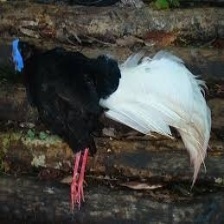
Species: BULWERS PHEASANT
Scientific name: LOPHURA BULWERI